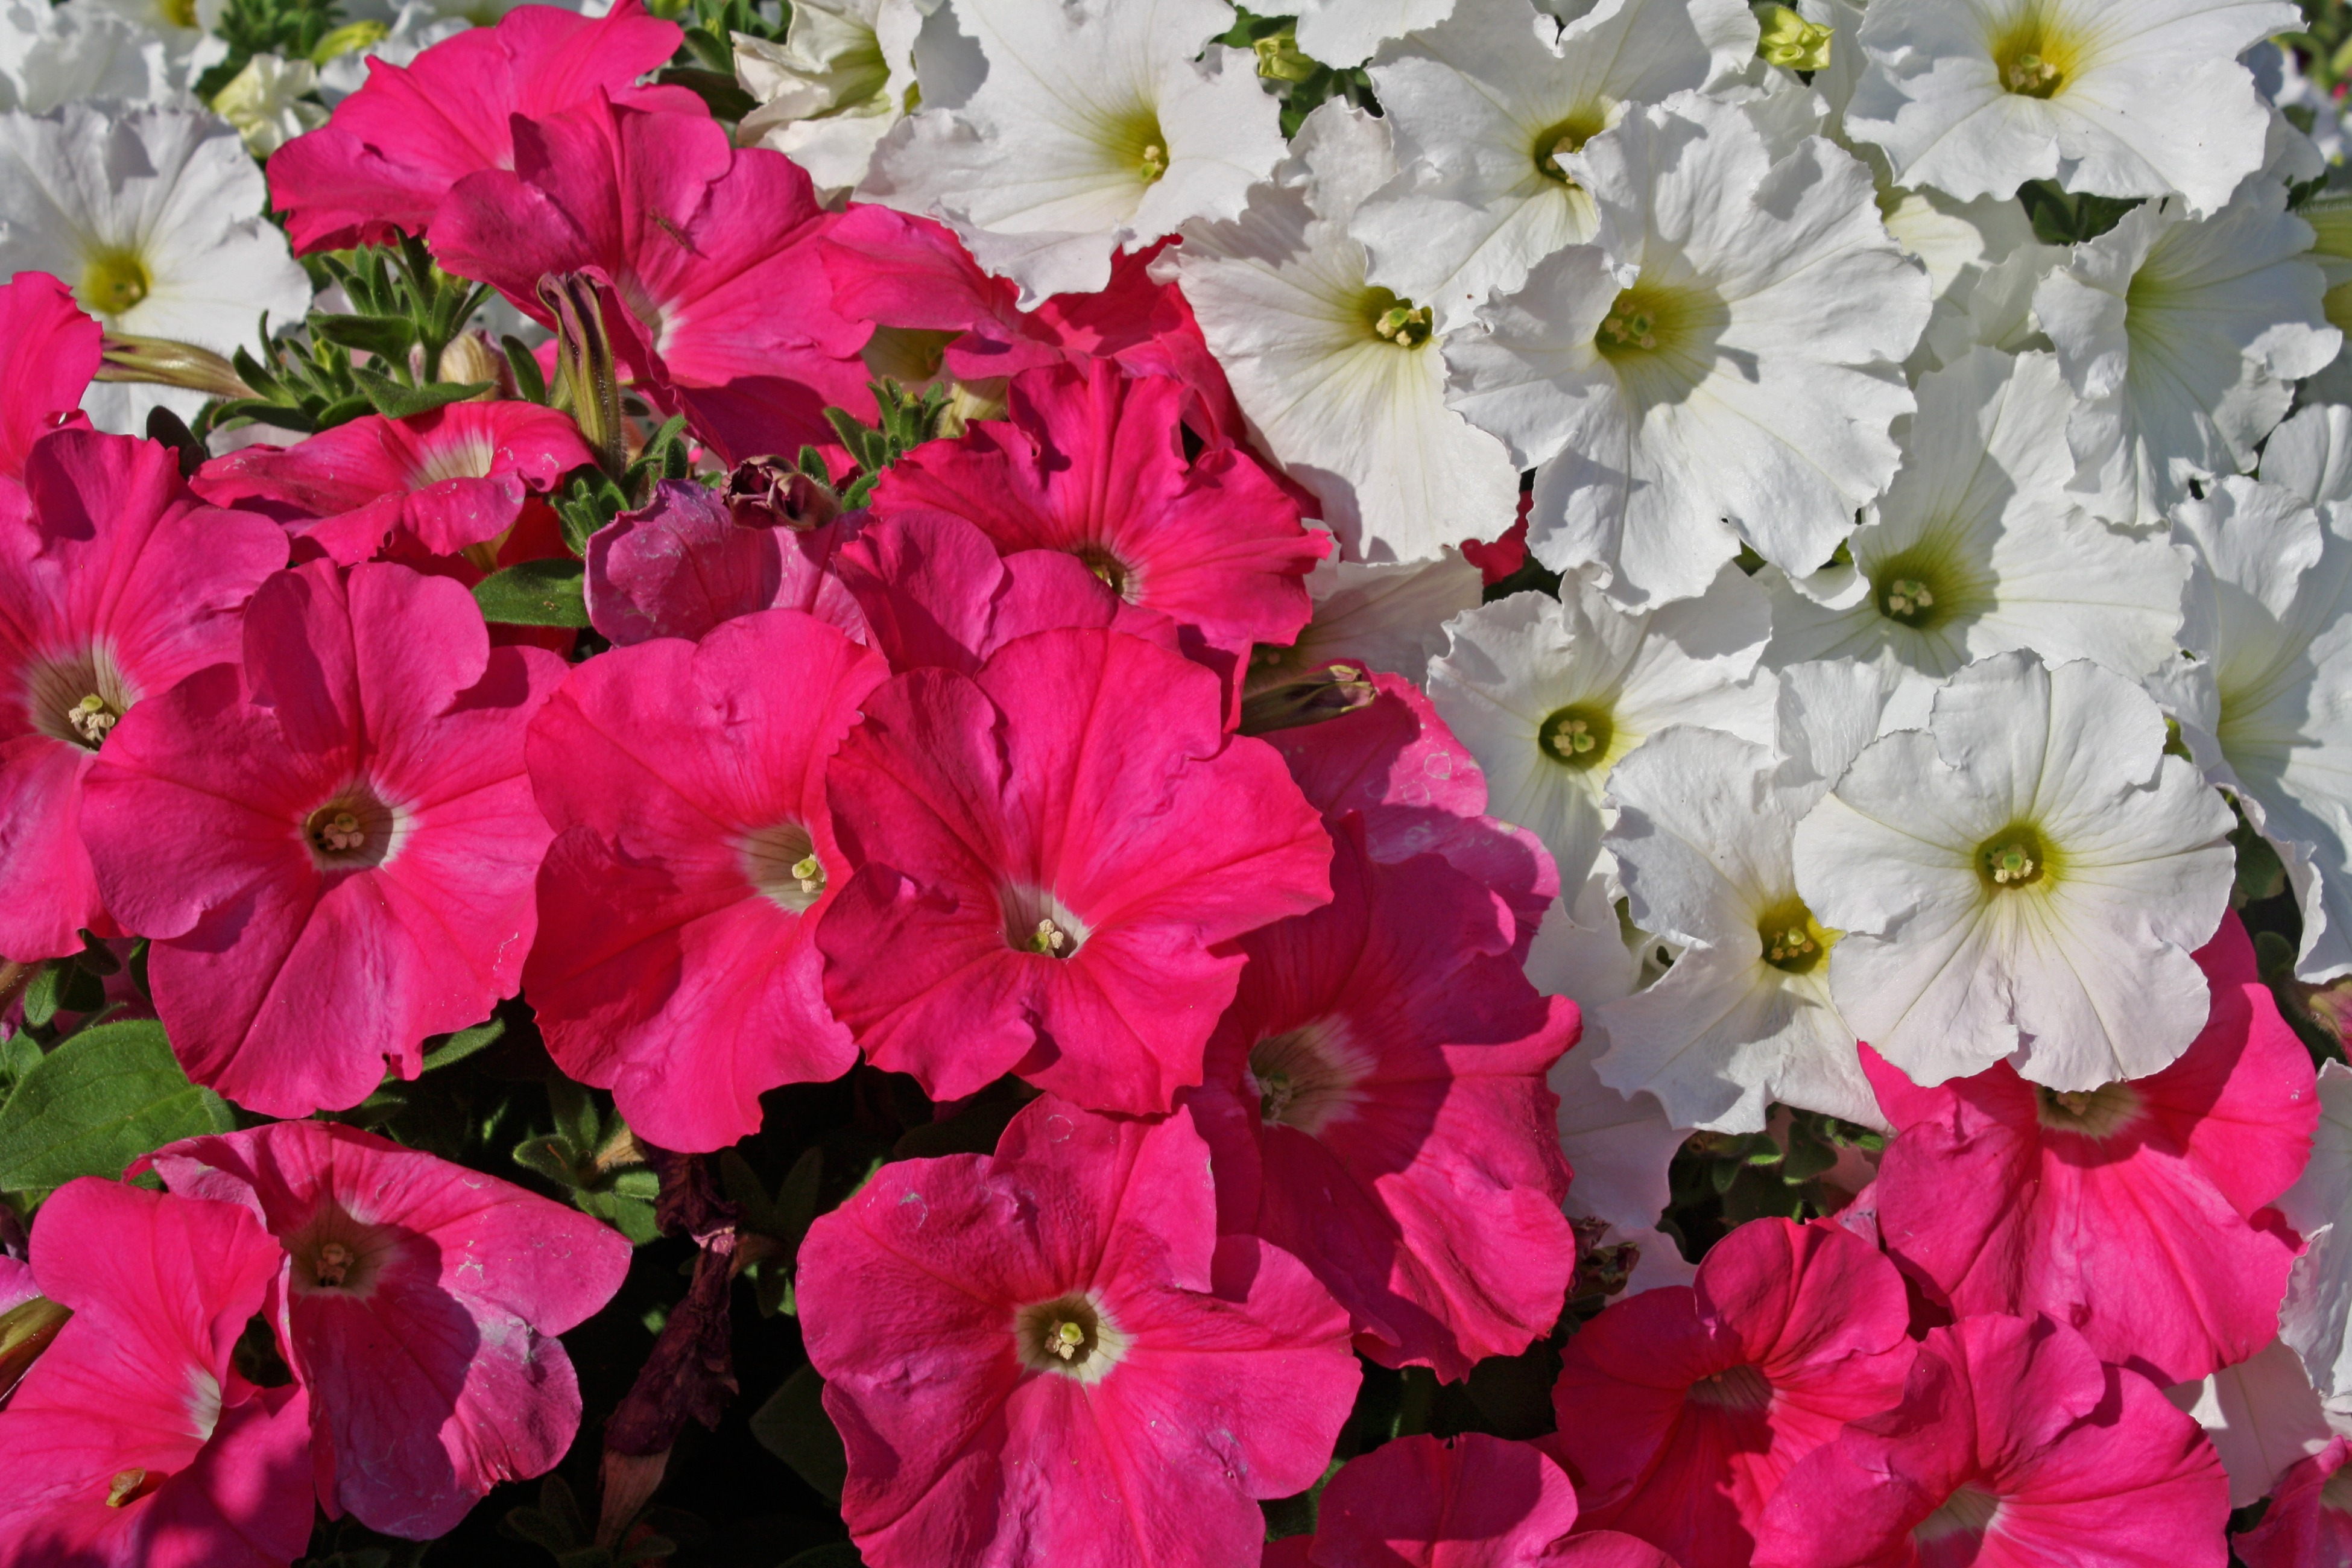
plant, white, flower, petal, floral, wild, spring, contrast, blooming, colorful, pink, flora, plants, flowers, dense, gardening, petals, decorative, shrub, bright, blossoms, fleurs, flowerbeds, gardens, ornamental, blooms, thick, flowering, petunias, flowering plant, pink and white, annual plant, land plant